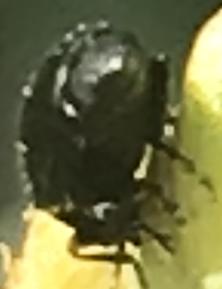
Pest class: crucifer_flea_beetle